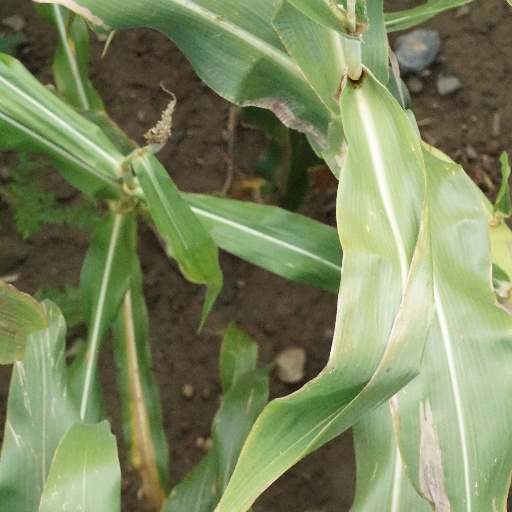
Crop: maize; corn